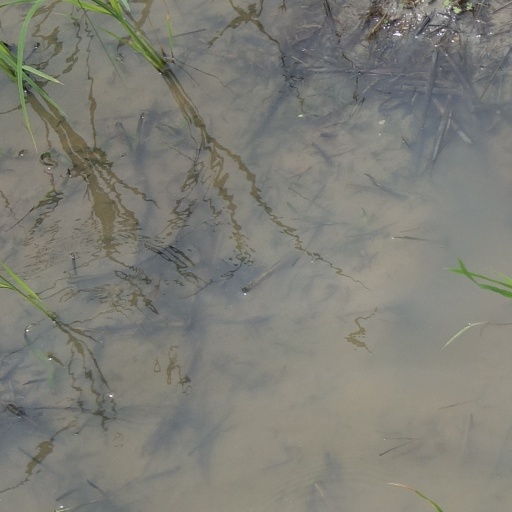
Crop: rice